George Stephen, 1st Baron Mount Stephen

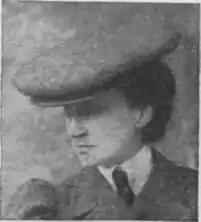
The second Lady Mount Stephen

At London, on 8 April 1853, George Stephen married his first wife, Annie Charlotte Kane (1830–1896). She was one of several children born to Benjamin Kane on the island of Corfu when the Ionian Islands were a British protectorate. Her father, a former officer in the Royal Engineers was assistant clerk of works in the Naval Ordnance there, though she was educated in London. During a Royal Tour, the haemophiliac Prince Leopold, Duke of Albany, fell seriously ill at Montreal and Charlotte nursed him back to health. As such, in 1887, she was first presented to Queen Victoria by her friend Georgina Gascoyne-Cecil, Marchioness of Salisbury, who lived at Hatfield House which neighboured the Stephen's home from 1893, Brocket Hall. The Queen thanked Lady Mount Stephen by presenting her with an oil portrait of herself.